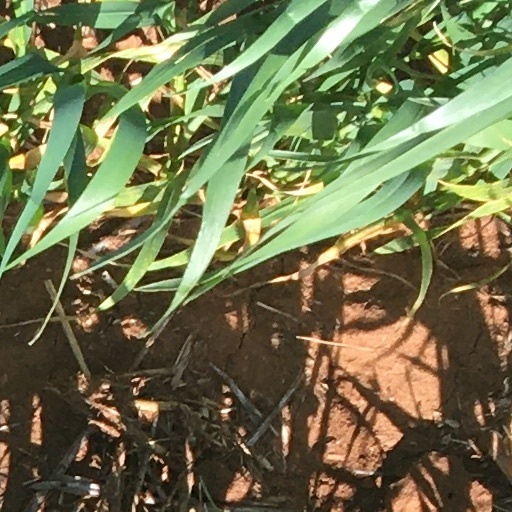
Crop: wheat